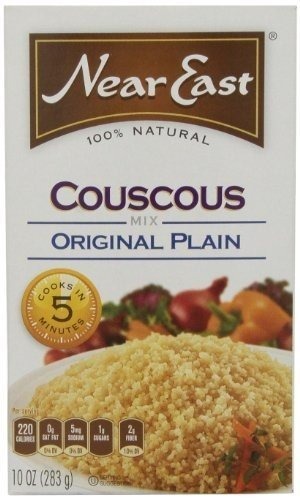
Item Name: Near East Original Couscous Mix, 10-Ounce Boxes (Pack of 12) ( Value Bulk Multi-pack)
Value: 120.0
Unit: Fl Oz

Price: 3.64